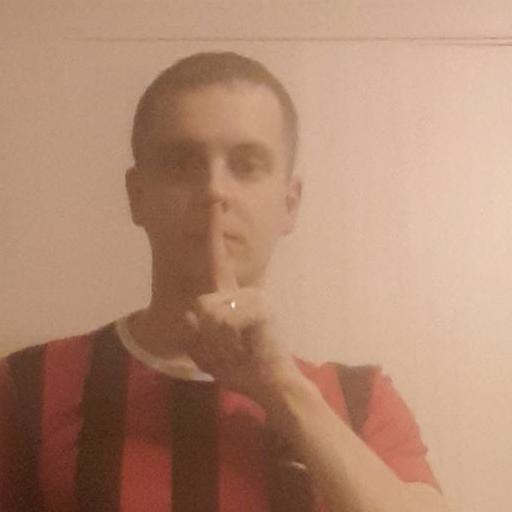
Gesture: mute